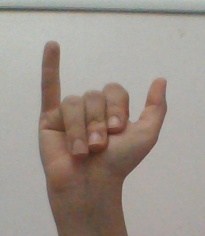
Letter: ya